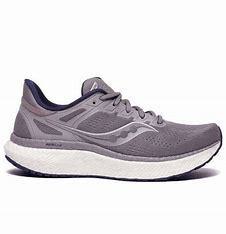
Brand: Saucony
Model: 100